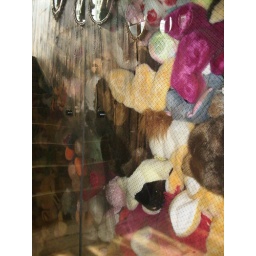
The UNDERCOVER store at Aoyama. Stuffed animals stuffed in the glass panels along the stairways!